Yogya Kembali Monument

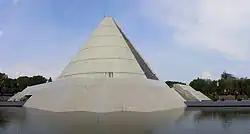
Monumen Yogya Kembali, also known as Monjali

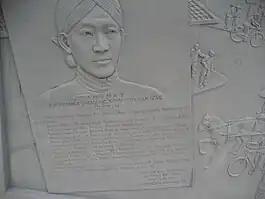
Inscription of King HB IX's mandate regarding Special Region of Yogyakarta, on the front wall of the monument.

Monumen Yogya Kembali (Monument to the Recapture of Yogyakarta), known colloquially as Monjali, is a pyramid-shaped museum dedicated to the Indonesian National Revolution located in the Ngaglik sub-district, Sleman, Special Region of Yogyakarta, Indonesia.